Bipolar II disorder

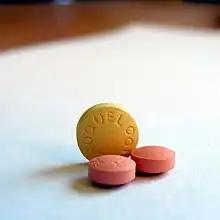
Quetiapine (Seroquel) is an antipsychotic that is used to treat acute BP-II depression

Antipsychotics are utilized as a second line option for hypomanic episodes, typically indicated patients who do not respond to mood stabilizers. However, quetiapine is the only antipsychotic that has demonstrated efficacy in multiple meta-analyses of randomized controlled trials for treating acute BP-II depression, and is a first-line option for patients with BP-II depression. Other antipsychotics that are used to treat BP-II include lurasidone, olanzapine, cariprazine, aripiprazole, asenapine, paliperidone, risperidone, ziprasidone, haloperidol, and chlorpromazine. As a class, the first generation antipsychotics are associated with movement disorders, along with anticholinergic side effects compared with second generation antipsychotics.